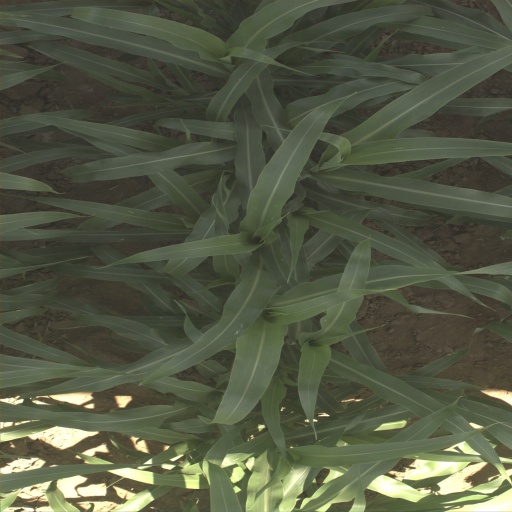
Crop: sorghum